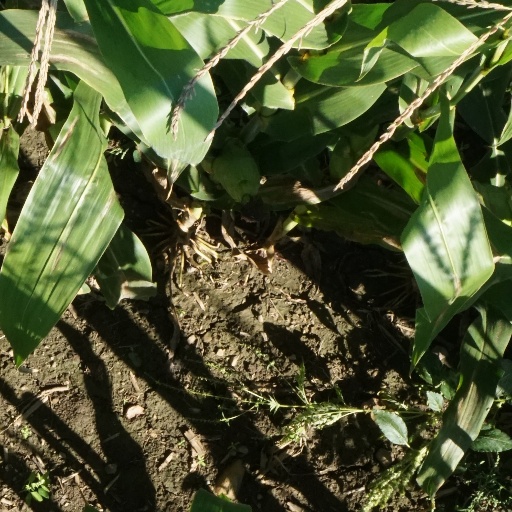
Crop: maize; corn